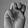
ASL letter: M